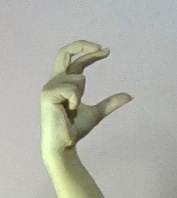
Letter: thal